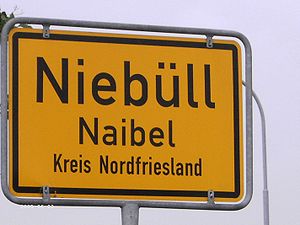
Bøkingherredfrisisk
Nibøl på bøkingherredfrisisk
Bøkingherredfrisisk eller Mooring, er den nordfrisiske dialekt, der tales i Bøkingherred i Nordfrisland. Bøkingherred kaldes også mosen. Mosen omkranses af byerne Dedsbøl, Måsbøl, Risum-Lindholm, Klokris og Nibøl. Gennem mosen løber en dialektgrænse, der deler bøkingherredfrisisk i øst- og vestbøkingherredfrisisk.